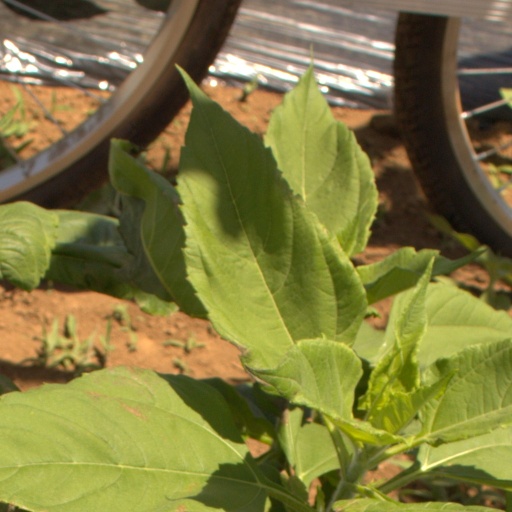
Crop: Jerusalem artichoke